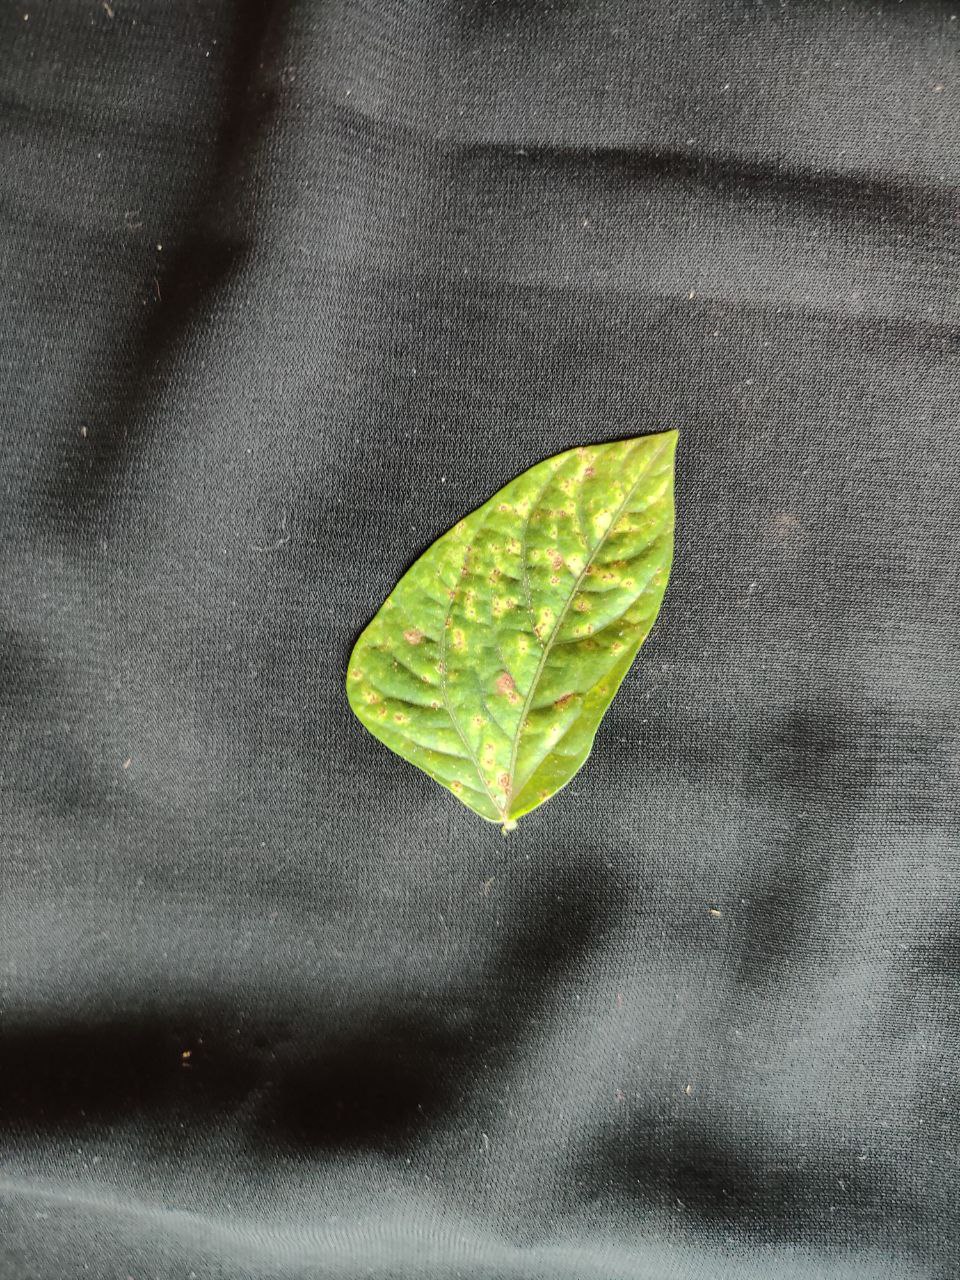
Crop: cowpea
Leaf condition: Septoria leaf spot